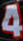
Number: 4